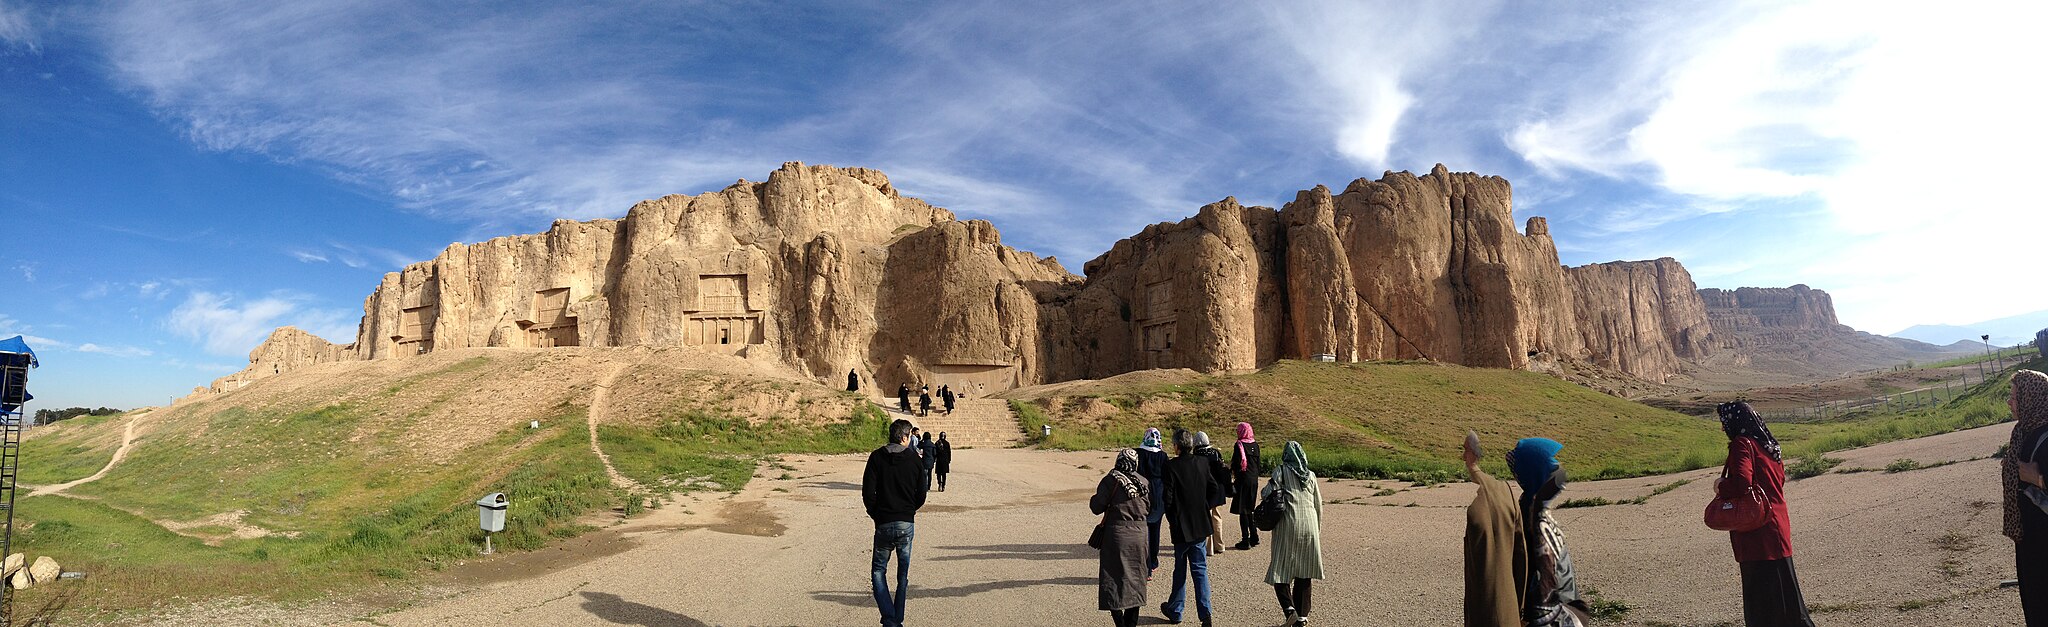
Title: نقش رستم
Date: 2013-03-23 08:47:29
Categories: Ka'ba-ye Zartosht, Naqsh-e Rustam, Self-published work, Images from Wiki Loves Monuments 2015, Cultural heritage monuments in Iran with known IDs, Images from Wiki Loves Monuments 2015 in Iran, Uploaded via Campaign:wlm-ir, Images from Wiki Loves Monuments in Marvdasht, Iran photographs taken on 2013-03-23